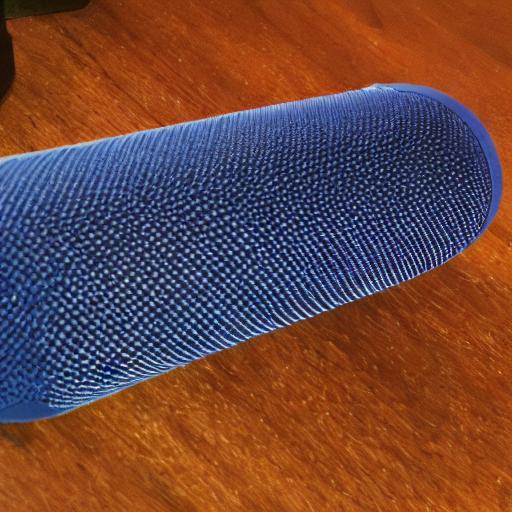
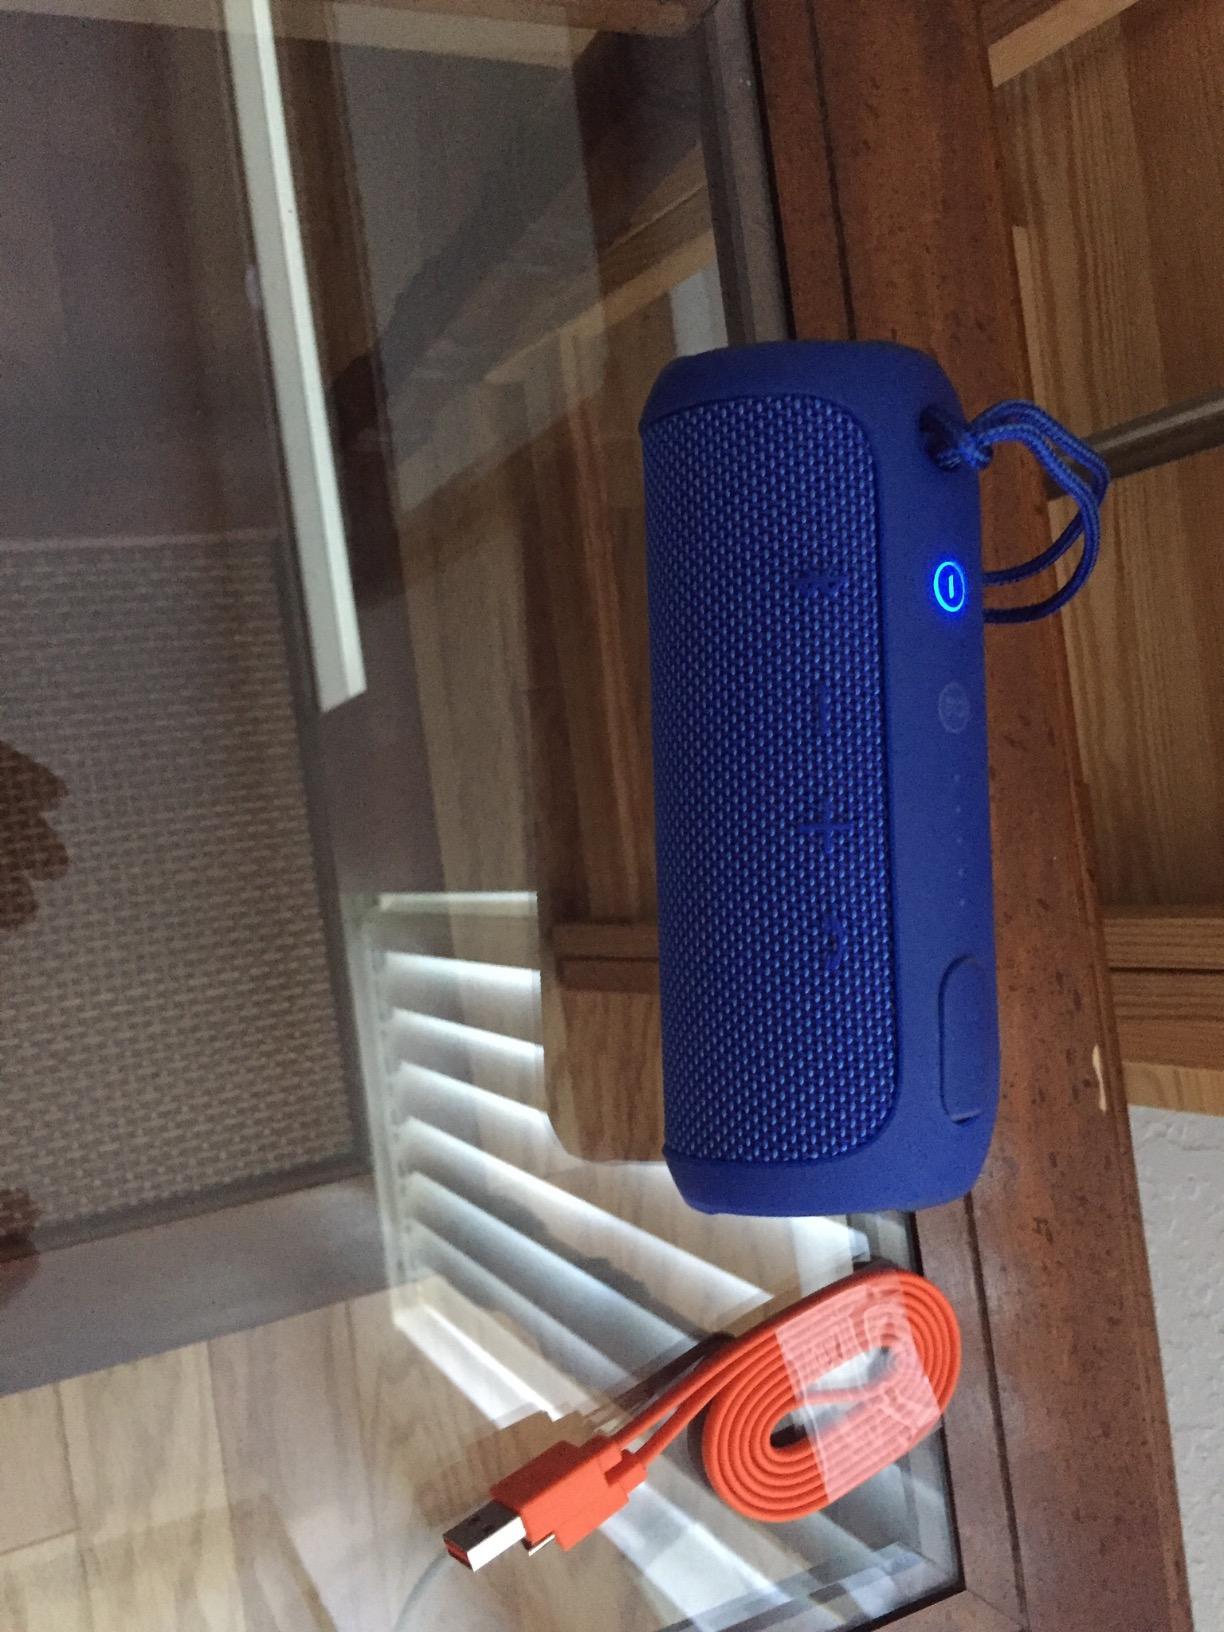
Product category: speaker
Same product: no